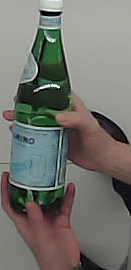
Product: sanpellegrino_water